Seven Valleys, Pennsylvania

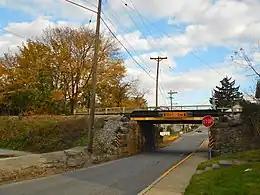
Northern Central Railroad bridge over Main Street

On August 23, 1892 the village of Seven Valleys was incorporated into an independent entity and took its place among the small industrial towns of southern York County.